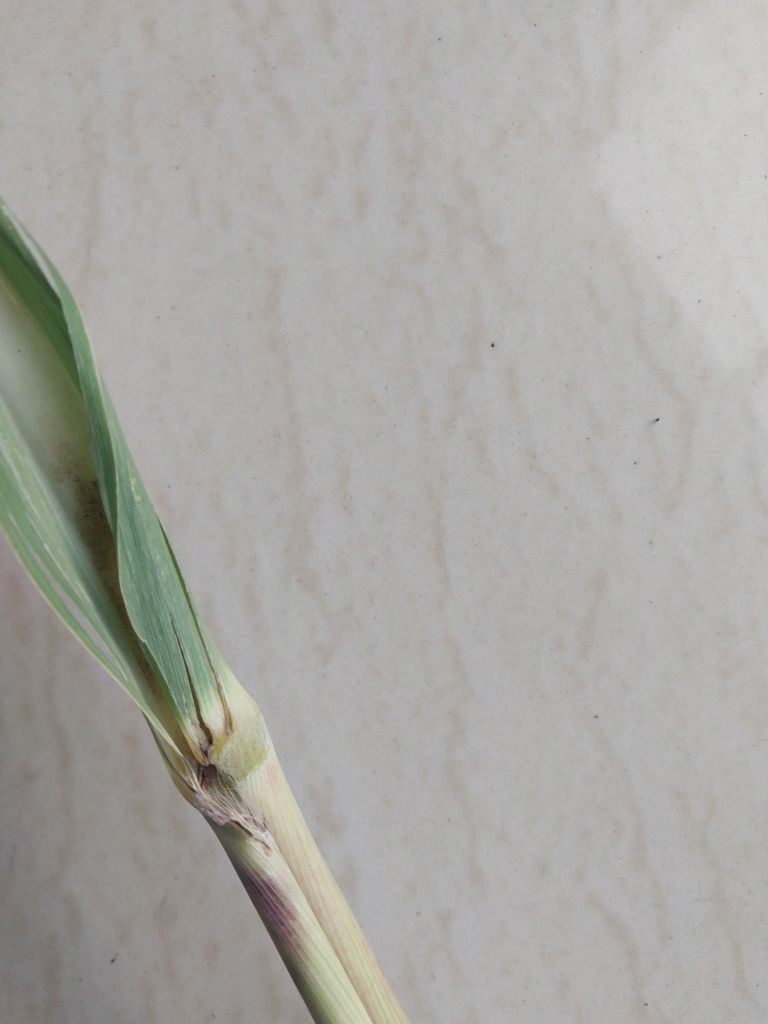
Label: Smut